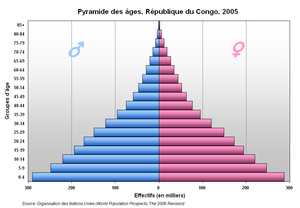
Pyramide des âges, République du Congo, 2005
Cet article contient des statistiques sur la démographie de la république du Congo.